Colsterdale

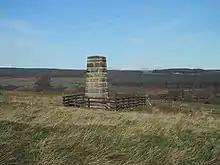
Leeds Pals Memorial

During the First World War Colsterdale was the site of a training camp for the Leeds Pals. There is now a memorial to the Leeds Pals in the dale, erected in 1935. The camp later became a Prisoner of War camp for German Officers.